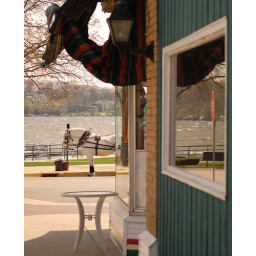
the lake is reflecting in a window on a side street